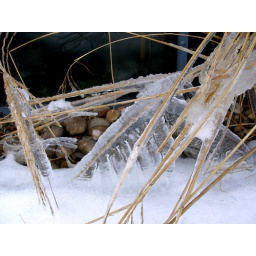
bizare structure in the reed in front of the office building